Kylie Minogue

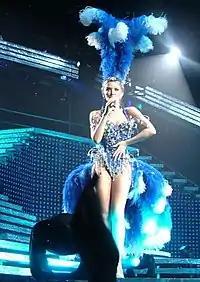
An image of Kylie Minogue standing on a stage, wearing a headpiece filled with feathers, singing through a microphone.

In February 2005, the animated film "The Magic Roundabout" was released, in which she served as the voice actress for the role of Florence. She reprised the role in 2006 and recorded the theme song for the American edition, re-titled as "Doogal". In March, Minogue commenced her . It initially had tour dates in Europe, Australia, Asia and a headlining appearance in Glastonbury Festival announced. In May, she was diagnosed with breast cancer, forcing her to cancel the remainder of the tour. In the same month, she underwent surgery and commenced chemotherapy treatment soon after.